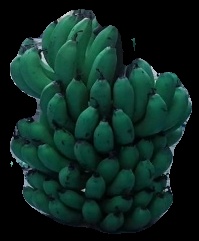
Variety: pachbale
Grade: grade2